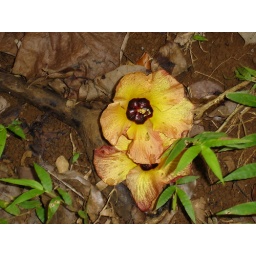
flower that blooms white in the begining of the day and starts to turn orange at the end